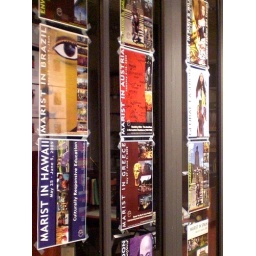
Signs on the windows of the abroad office in the library encourage students to stop in.